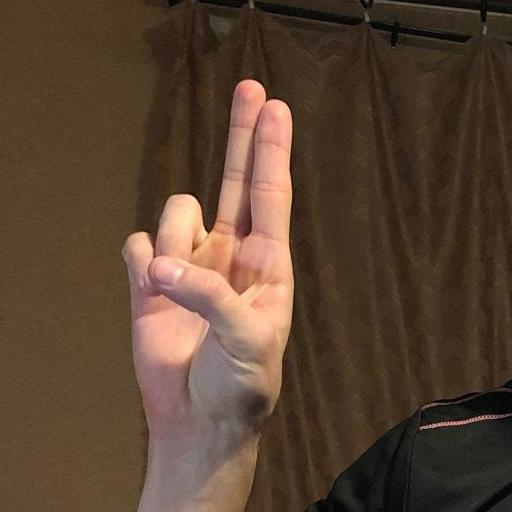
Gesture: two_up